Gustaf John Ramstedt

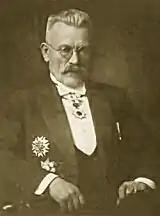
Gustaf John Ramstedt.

Gustaf John Ramstedt (October 22, 1873 – November 25, 1950) was a Finnish diplomat, orientalist and linguist. He was also an early Finnish Esperantist, and chairman of the Esperanto-Association of Finland.